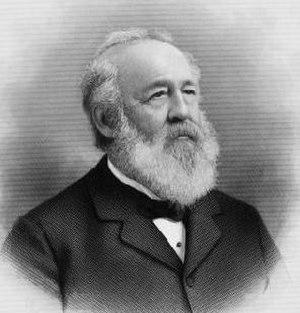
Daniel Baird Wesson né le 18 mai 1825 à Worcester et mort le 4 août 1906 à Springfield, est un ingénieur, armurier et homme d'affaires américain. Tout au long de sa vie, il a participé au développement de plusieurs armes à feu importantes. Lui et son associé Horace Smith ont fondé deux entreprises nommées "Smith & Wesson", dont la première finit par être réorganisée pour devenir la Winchester Repeating Arms Company et dont la seconde est devenue l'entreprise Smith & Wesson actuelle.